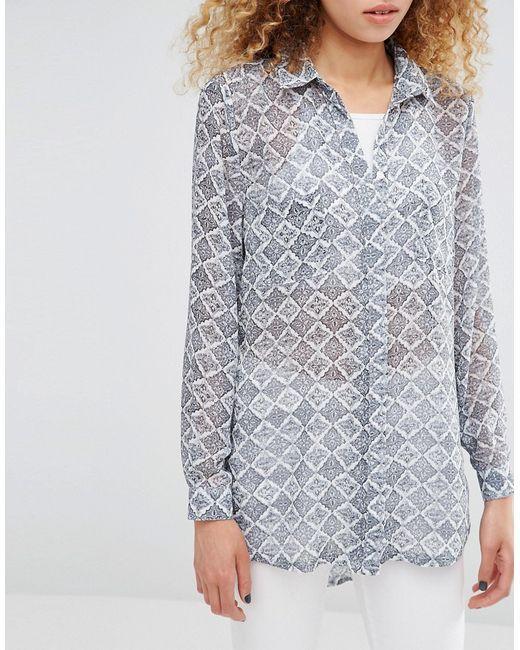
Graues und gemustertes transparentes Damenhemd